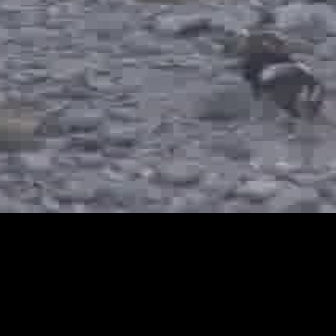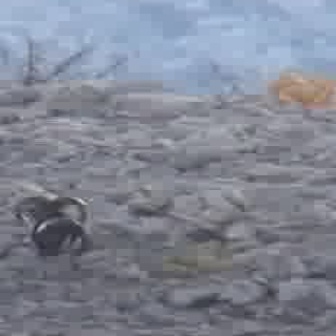
  Please identify the target specified by the bounding box [227,27,332,132] in the first image and locate it in the second image. Return the coordinates in [x_min,y_min,x_max,y_max] format.
Answer: [4,192,94,282]